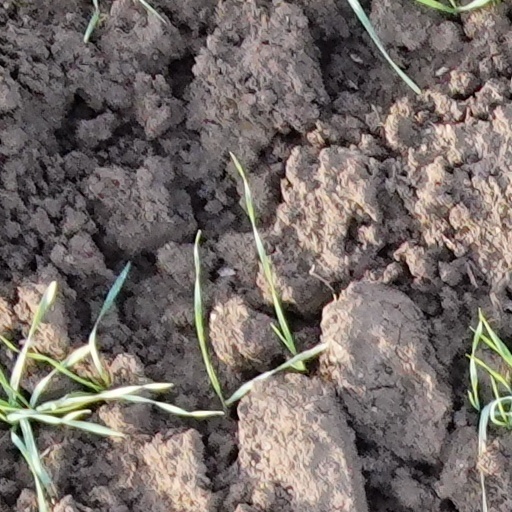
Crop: wheat